Minley Manor

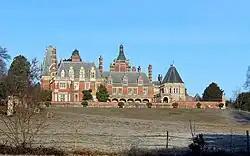
Minley Manor

Minley Manor is a Grade II* listed country manor house, located within a Grade II registered garden, built in the French Gothic style by Henry Clutton in the 1860s with further additions in the 1880s. The Manor is situated 2 miles north of junction 4A of the M3 between Farnborough and Yateley in Hampshire, England and is situated in of grounds.